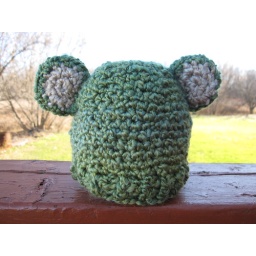
Baby bear hat in green w/tan ears - $15 each